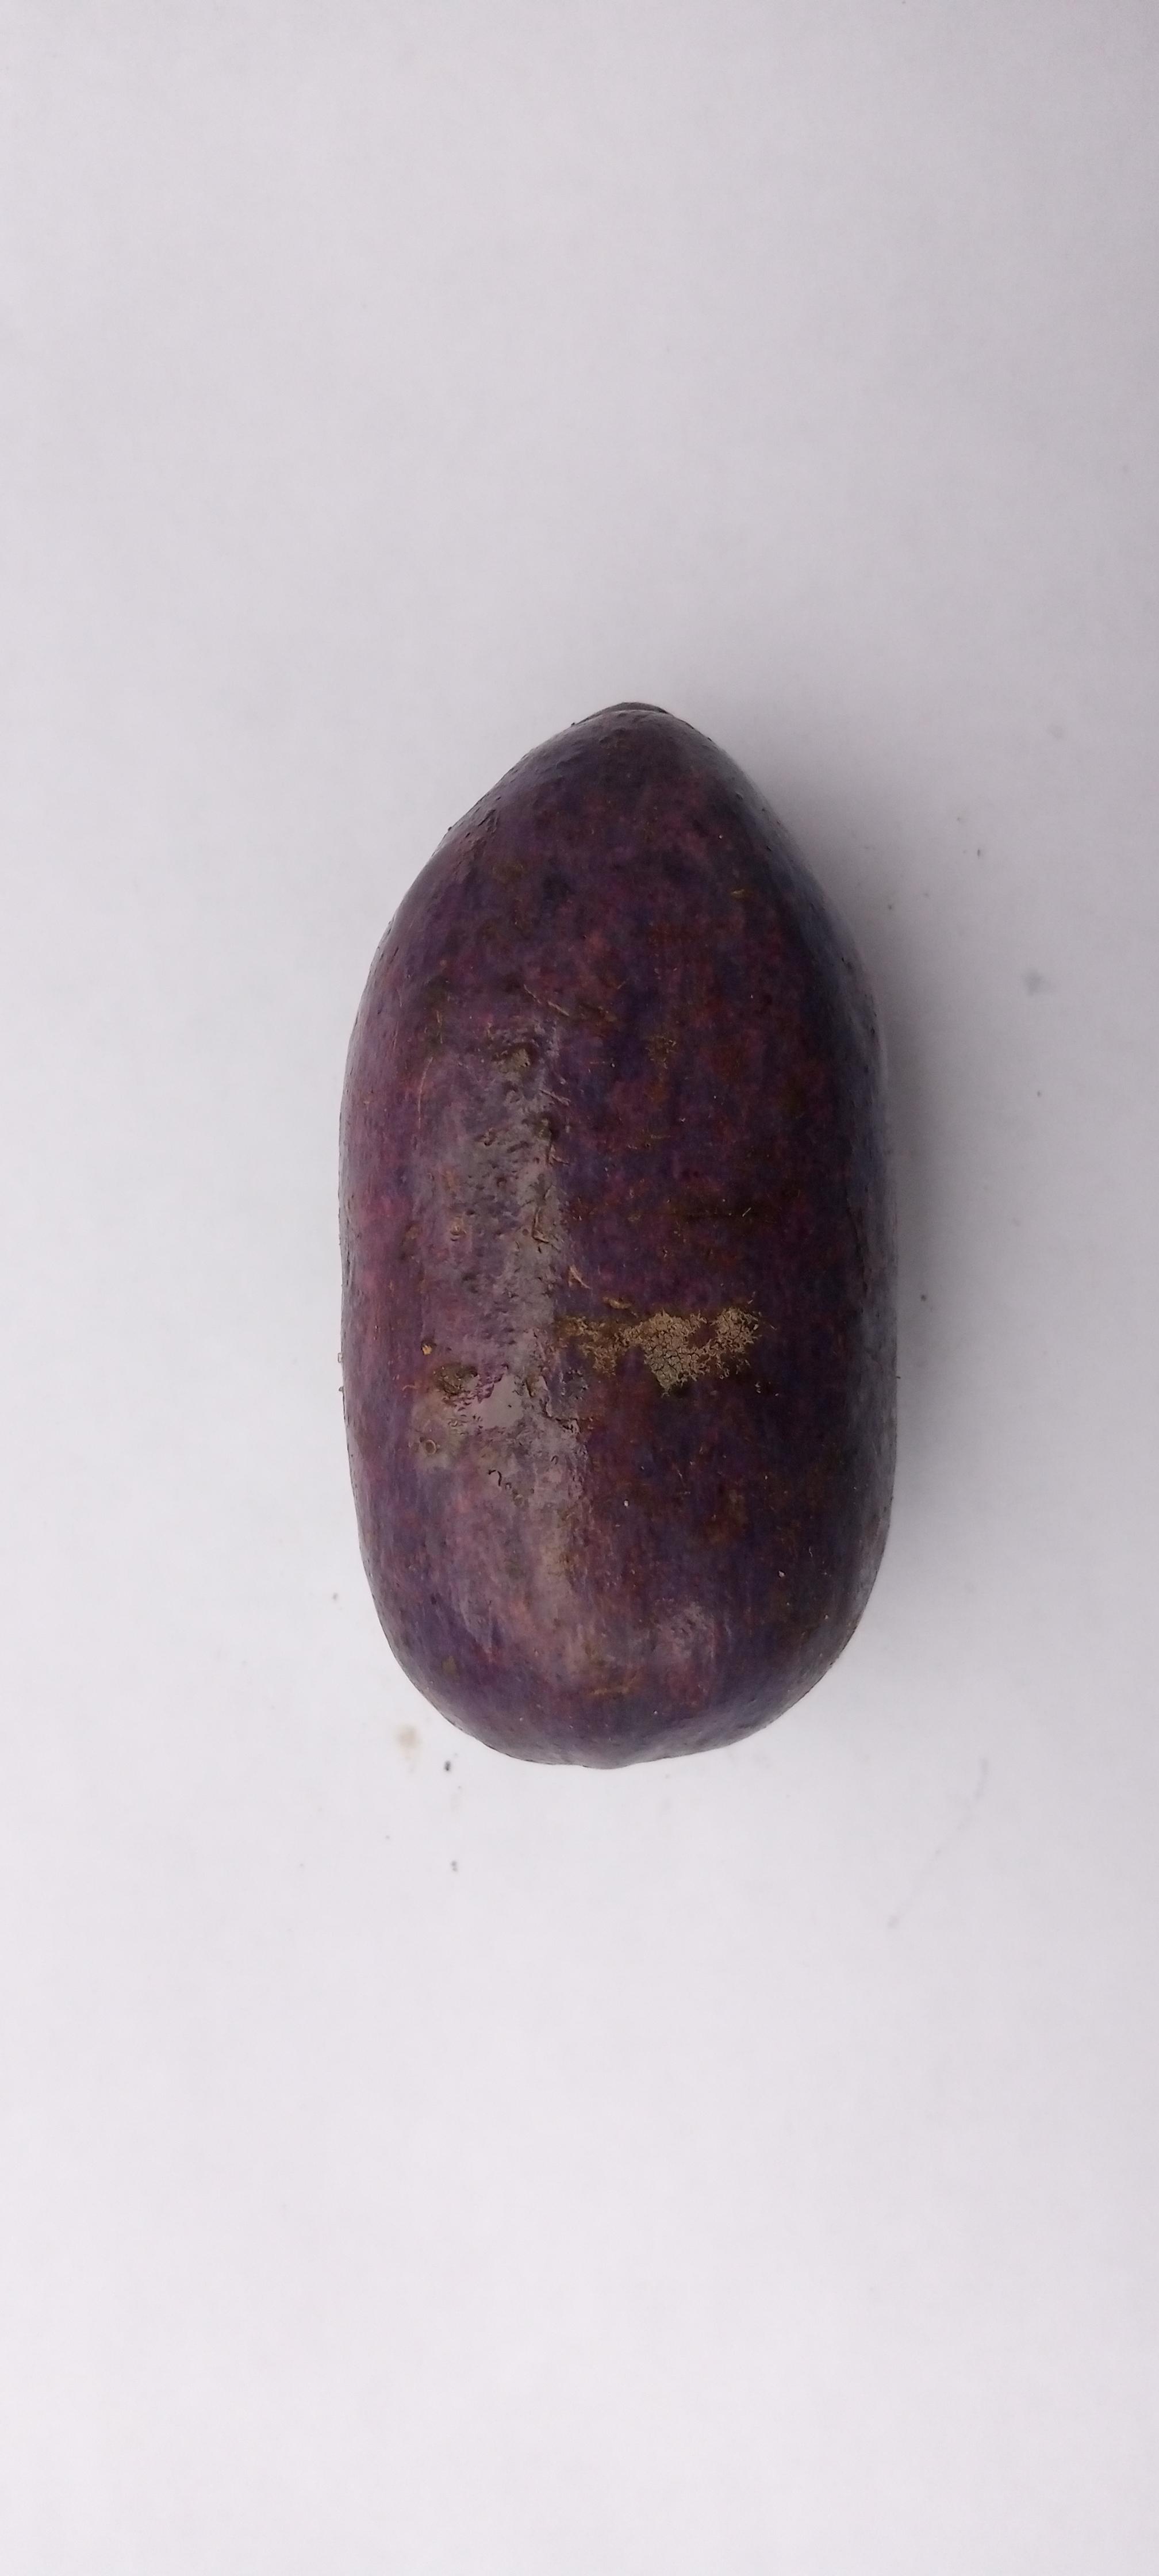
Plum grade: unaffected